Answer in natural language. Considering the relative positions, is blue translucent garbage bag above or below black modern high-back chair? Choose between the following options: above or below
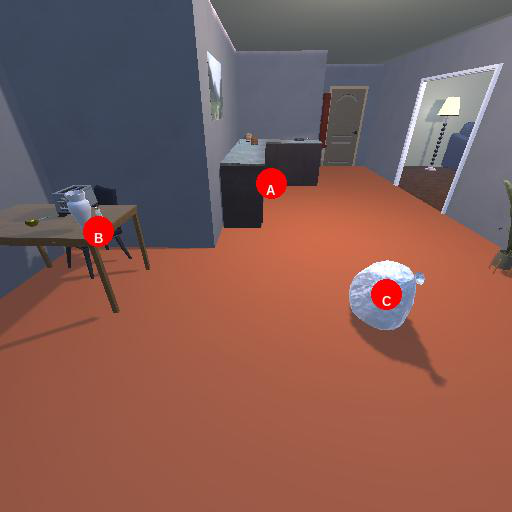
<answer>below</answer>